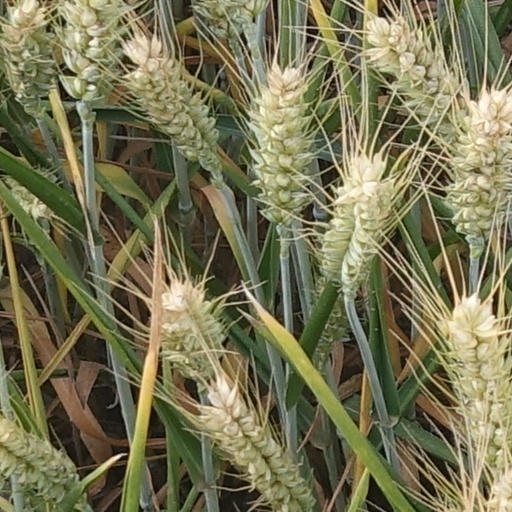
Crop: wheat